José Altafini

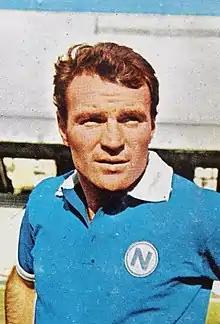
Altafini with Napoli in 1965

In 1965, Altafini joined Napoli, due to his disagreements with Amarildo and Paolo Ferrario at Milan, where he formed a notable attacking partnership with Italo-Argentine advanced playmaker Omar Sívori, who had been his Italy teammate at the 1962 World Cup in Chile. He remained at the club for seven years, until 1972. On 31 December 1967, in a 2–2 home draw against Torino, Altafini scored an acrobatic goal from a bicycle kick, a "golaço" which made him extremely popular with the Napoli fans. During his time at the club, he helped Napoli to compete for the title regularly, and he was able to lead Napoli to their best ever Serie A finish up until that point, helping them to finish second in the 1967–68 Serie A campaign, behind his former club Milan, also finishing as the second highest goalscorer in Serie A that season. He also helped them finish in third place in 1966 and 1971. During the 1971–72 season, Altafini also helped Napoli to the 1971–72 Coppa Italia final, although they were defeated 2–0 by his previous club, Milan. Despite his role in the club's history, during his time at Napoli, Altafini only managed to win a minor trophy, the Coppa delle Alpi, during the 1966–67 season.